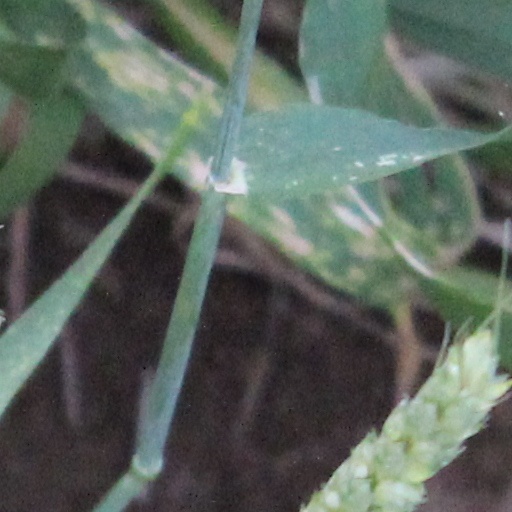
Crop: wheat